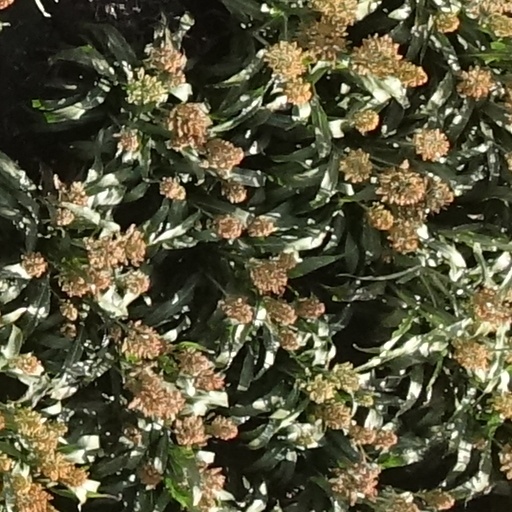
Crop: sorghum